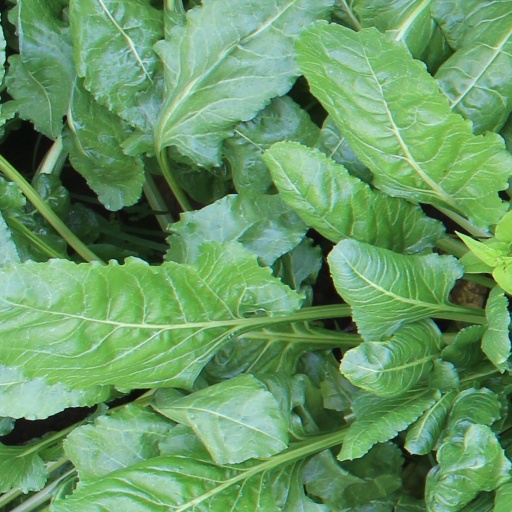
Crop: sugar beet